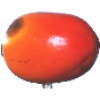
Label: Kaki 1